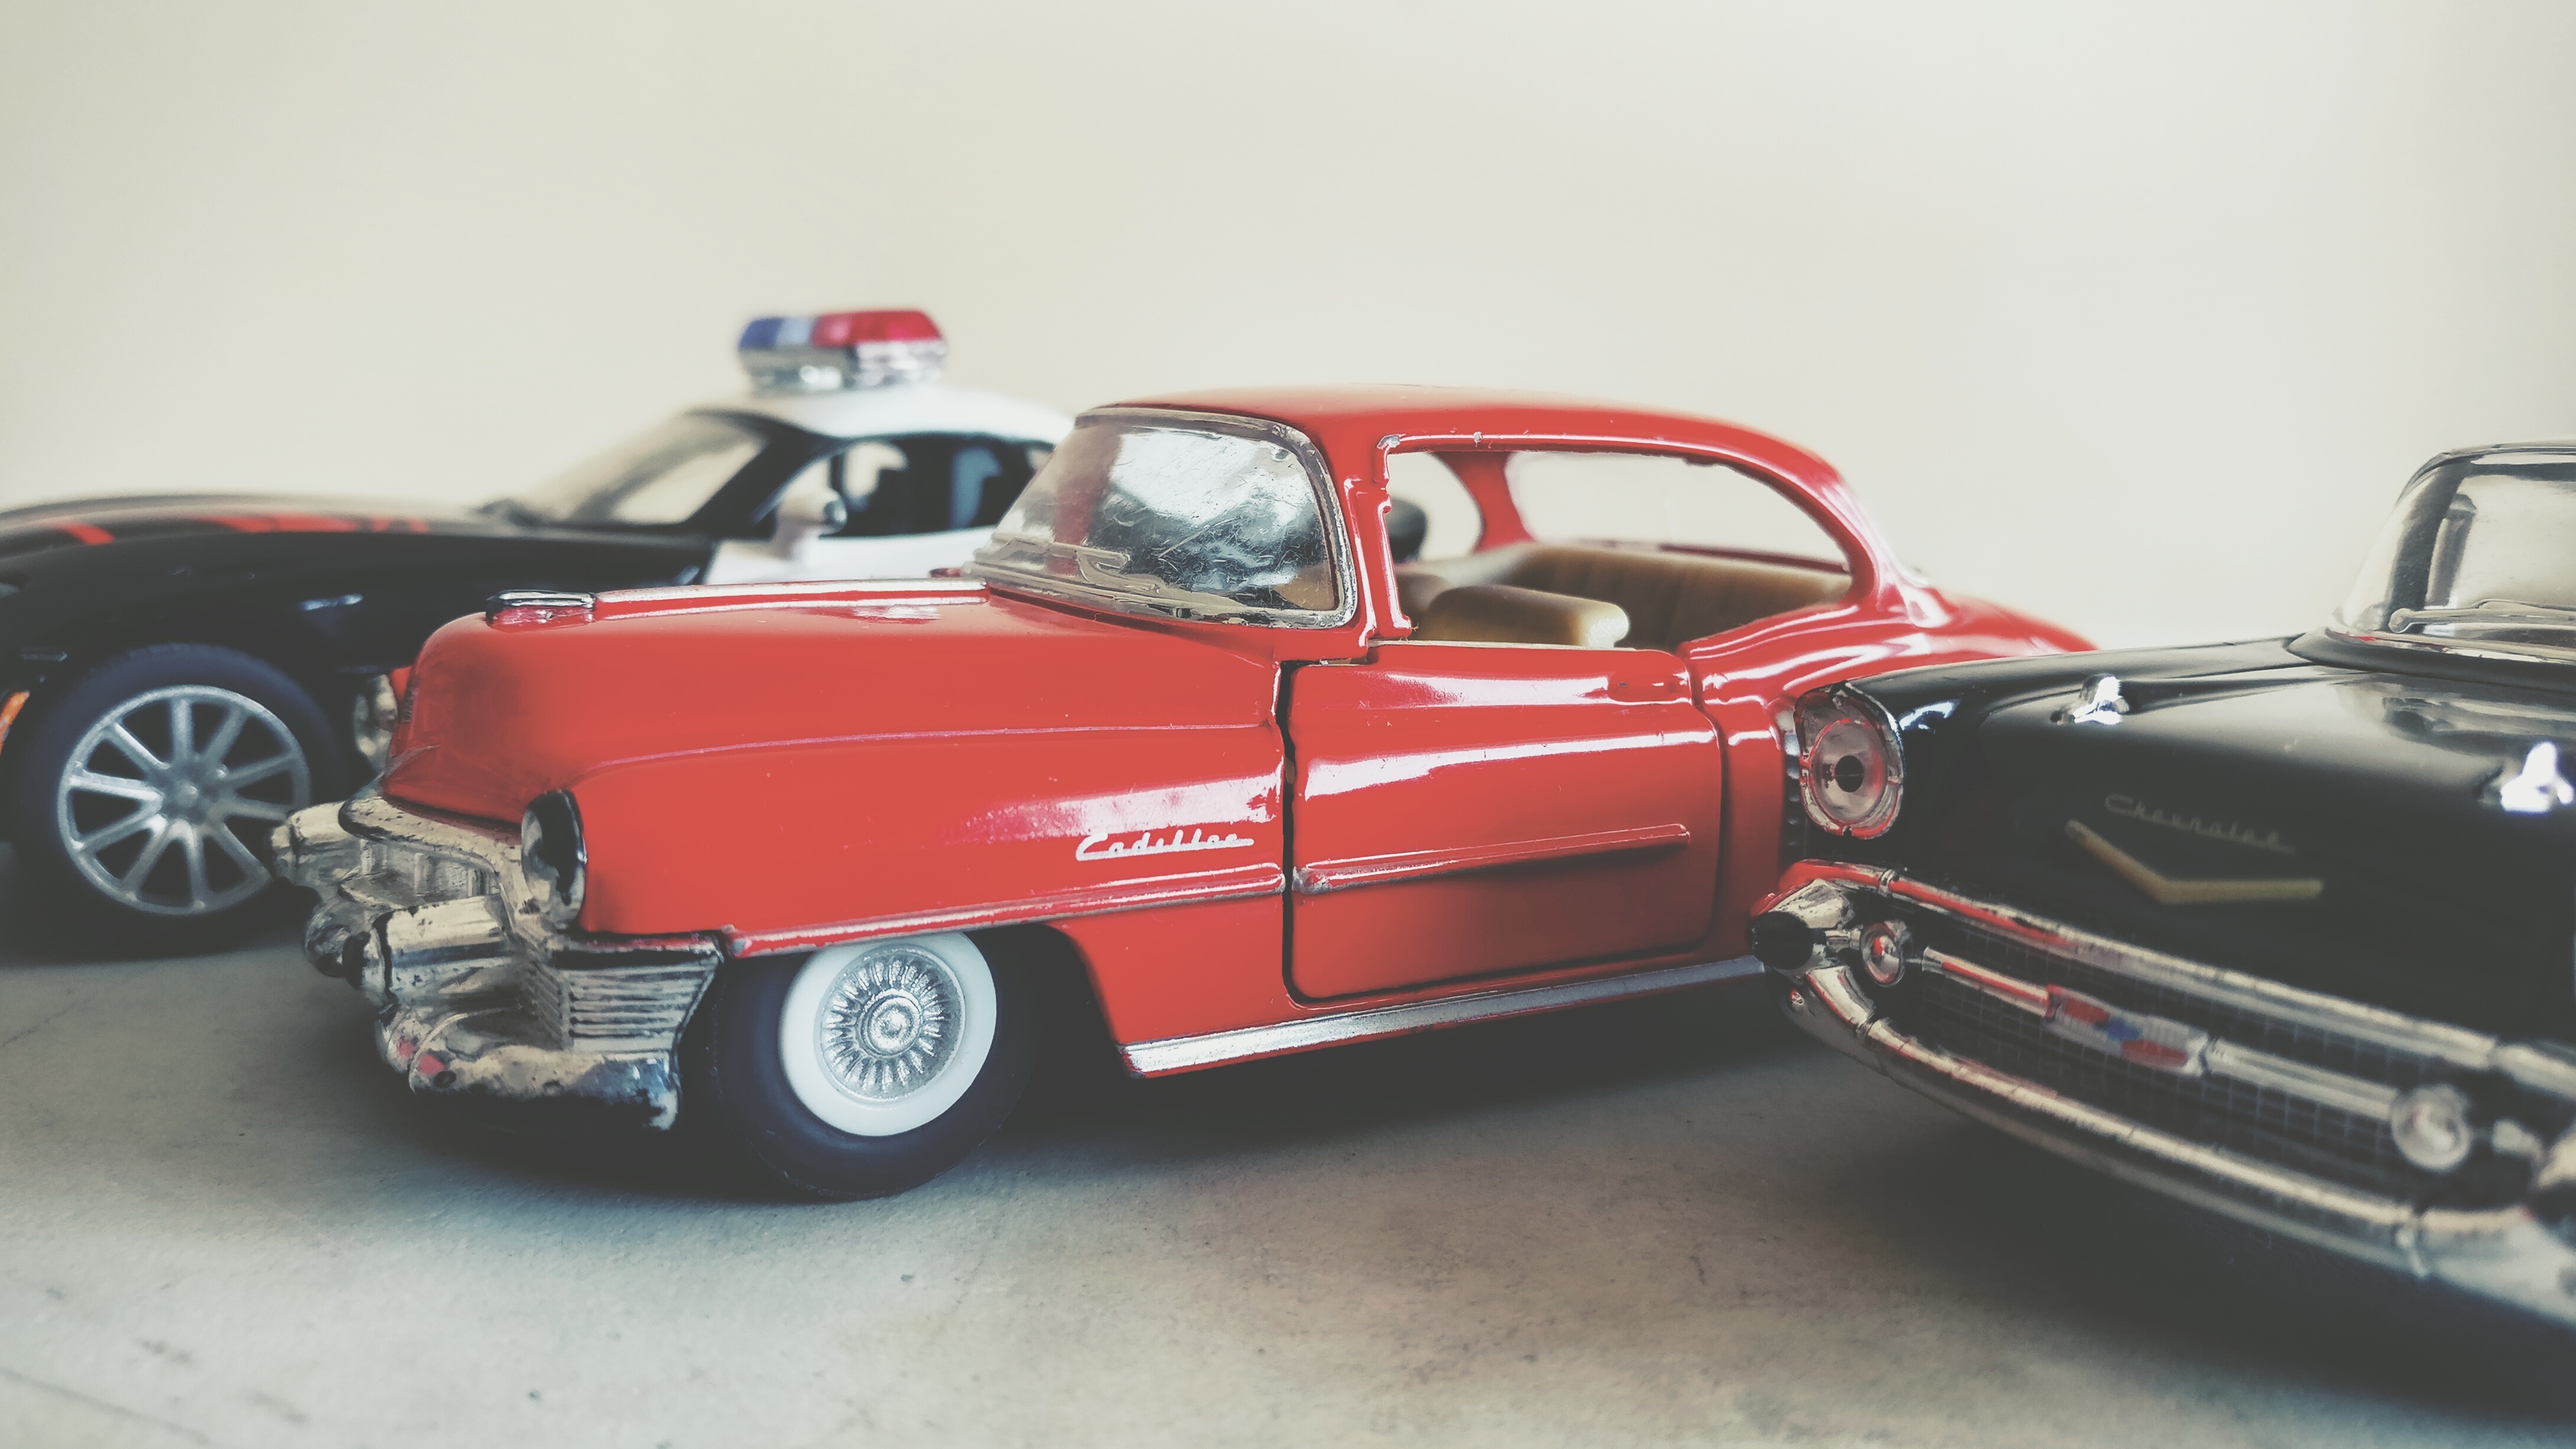
car, vehicle, sports car, motor vehicle, vintage car, race car, sedan, convertible, antique car, model car, land vehicle, automobile make, automotive design, luxury vehicle